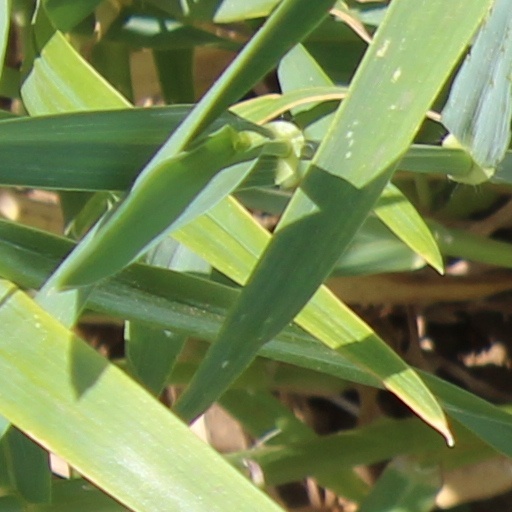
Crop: wheat